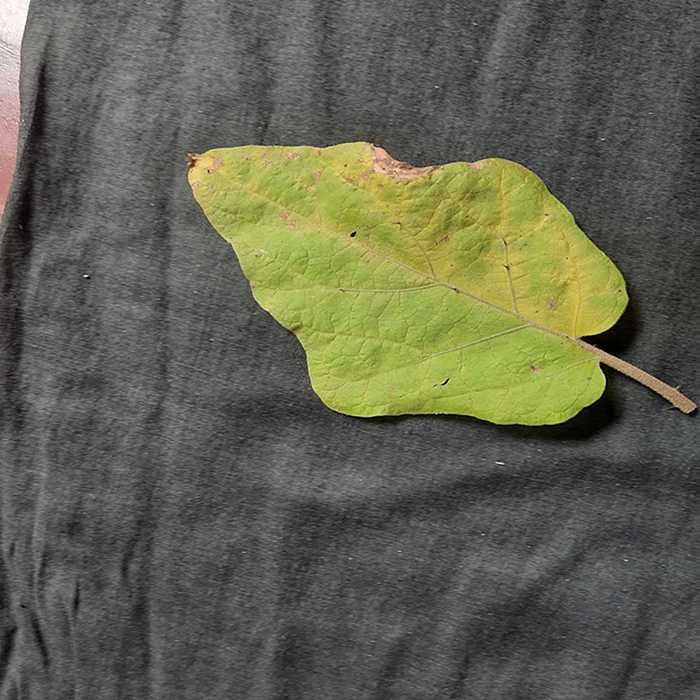
Plant: Eggplant
Label: Eggplant verticillium wilt